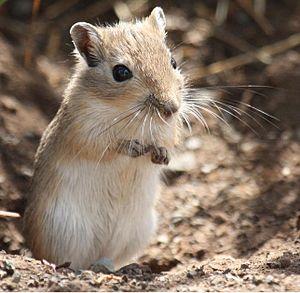
La Gerbille de Mongolie, ou encore Mérione de Mongolie, est un petit rongeur de la famille des Muridés, sous-famille des Gerbilles, genre Meriones. Son habitat naturel est situé dans les régions semi-désertiques du Nord-Est de la Chine et de la Mongolie.